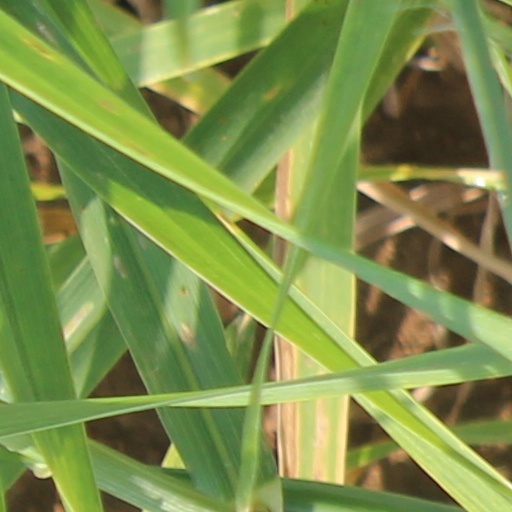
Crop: wheat